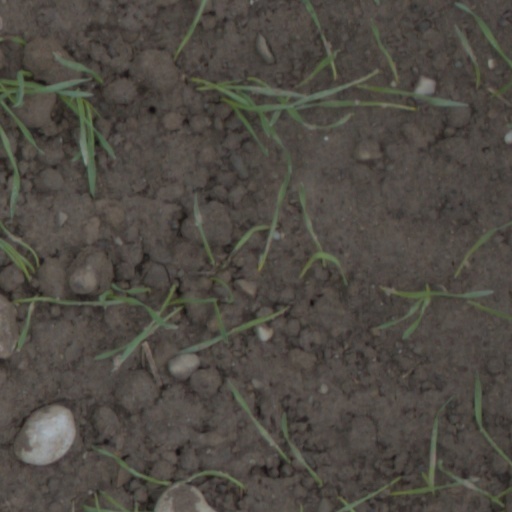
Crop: wheat